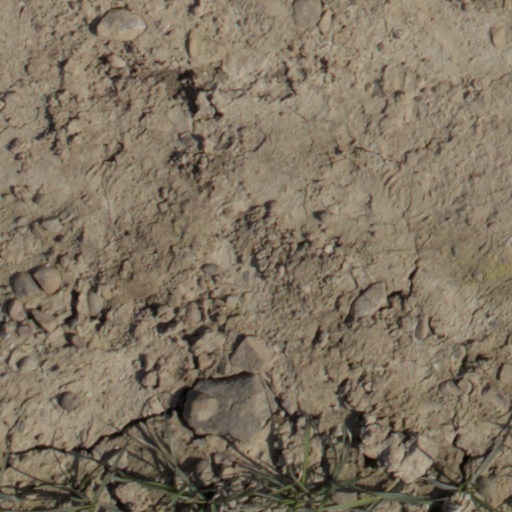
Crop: wheat